First Era of Northern Domination

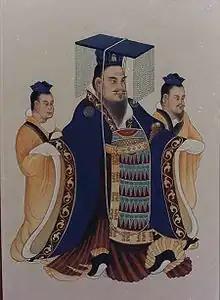
In 111 BC, Emperor Han Wudi successfully conquered Nanyue and annexed it into the Han empire.

The native Luo chief paid heavy tributes and imperial taxes to the Han mandarins to maintain the local administration and the military. The Chinese vigorously tried to assimilate the Vietnamese either through forced signification or through brute Chinese political domination. The Han government sought to assimilate the Vietnamese into the dynasty exhibited through a "civilizing mission" in their maintenance of a unified cohesive empire.